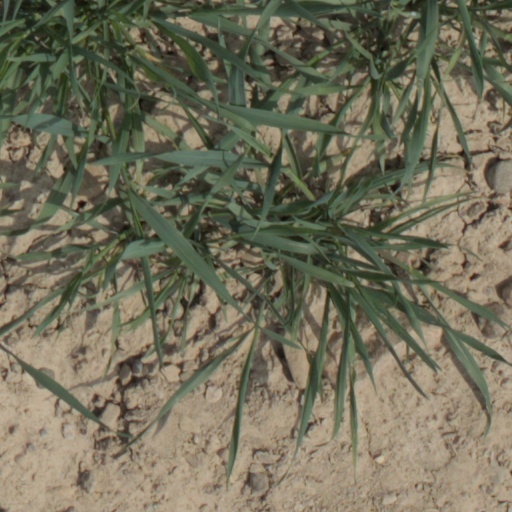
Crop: wheat